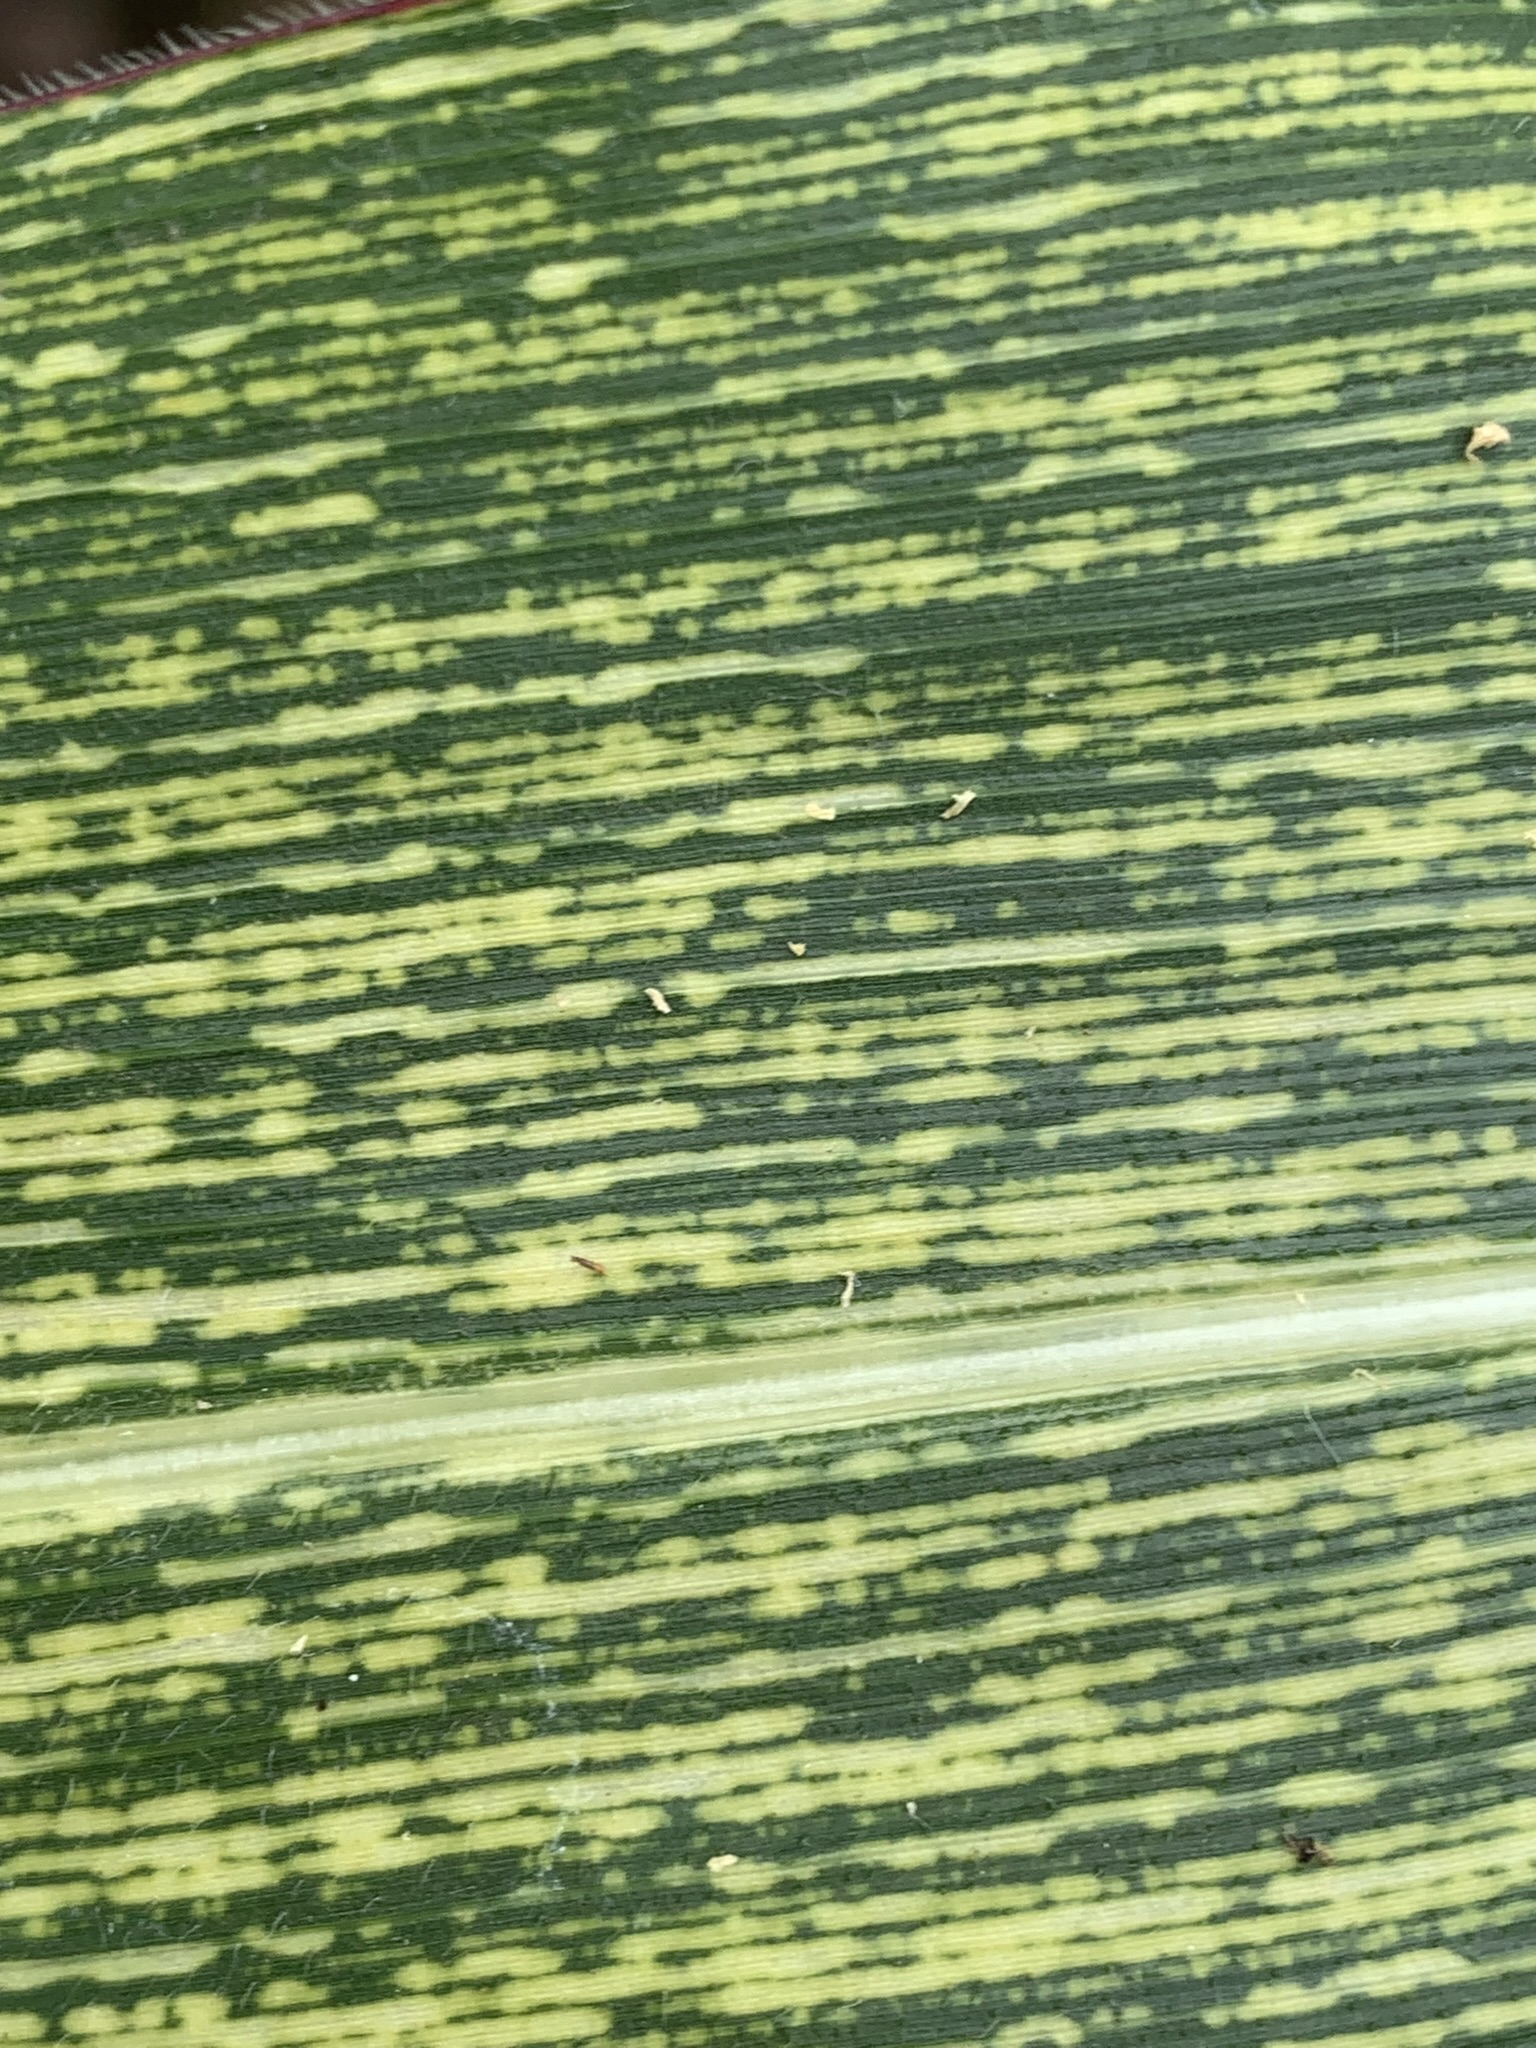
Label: MSV